The Frick Pittsburgh

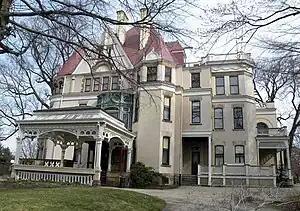
The Frick Mansion "Clayton"

Today's museum began as an eleven-room, Italianate-style house purchased by the Fricks shortly after their marriage in 1881. The house was built in the 1860s, original architect unknown. After modifications by Pittsburgh architect Andrew Peebles, it was renamed "Clayton". Further remodeling of the house was done in 1892 by Pittsburgh architect Frederick J. Osterling. The Playhouse was constructed in 1897 to designs by architects Alden & Harlow. The house served as the Fricks' primary residence from 1883 to 1905. The Fricks moved to New York City in 1905, where they eventually established the Frick Collection, but in 1981 daughter Helen Clay Frick returned to Clayton, where she had previously spent part of each year, and remained there permanently until her death in 1984. Clayton opened to the public in 1990, and in 1997 the 1950s carriage house was enlarged to create the Car and Carriage Museum.